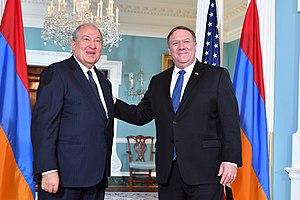
La politique étrangère de l'Arménie regroupe l'ensemble des liens diplomatiques entretenus par la République d'Arménie depuis son indépendance de l'Union soviétique le 21 septembre 1991.